Haskell Wexler

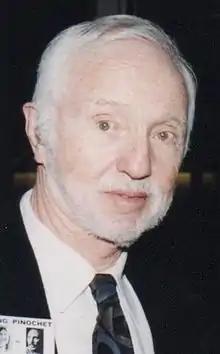
Wexler in 1999

Haskell Wexler (February 6, 1922 – December 27, 2015) was an American filmmaker, cinematographer, and documentarian. He won the Academy Award for Best Cinematography twice, in 1966 for "Who's Afraid of Virginia Woolf?" and 1976 for "Bound for Glory", out of five total nominations. As a director, he was known for his socio-politically provocative documentary and docufiction works, emerging from the civil rights movement and counterculture of the 1960s.